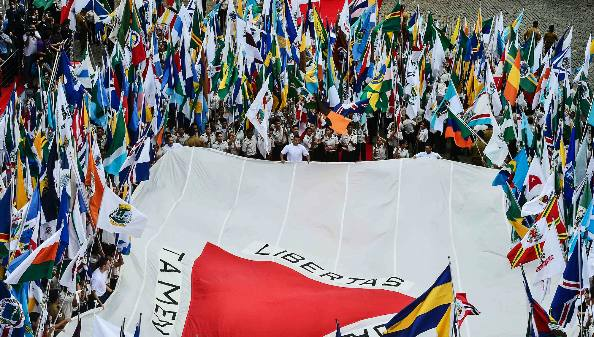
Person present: Yes